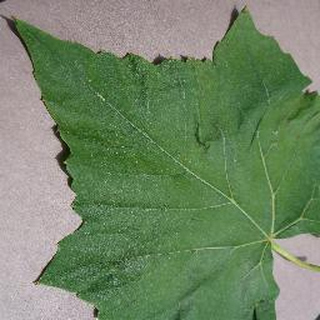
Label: healthy_grape